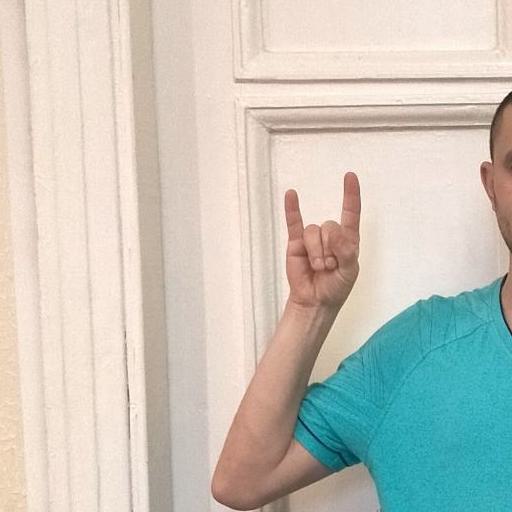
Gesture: rock